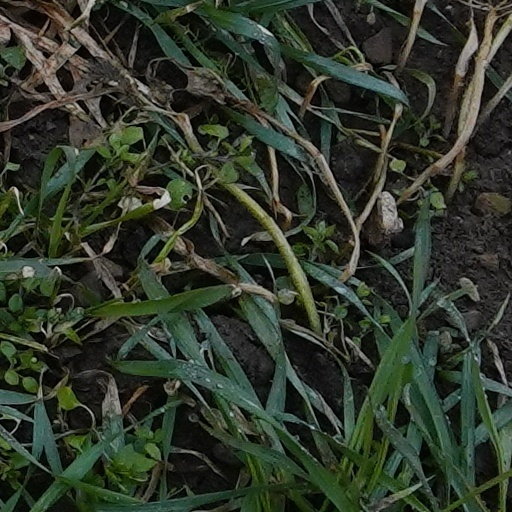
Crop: wheat